Barèges

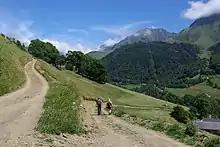
The Valley of Barèges

The rest of the territory of the commune is mostly a vast plateau surrounded by several peaks that form most of its other borders with: